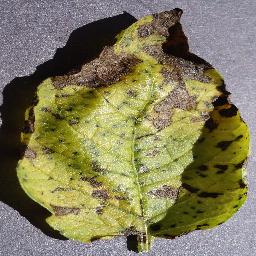
Etiqueta: Tizon_Temprano